Question: Please indicate a possible affordance area of drag_suitcase that can be used for holding
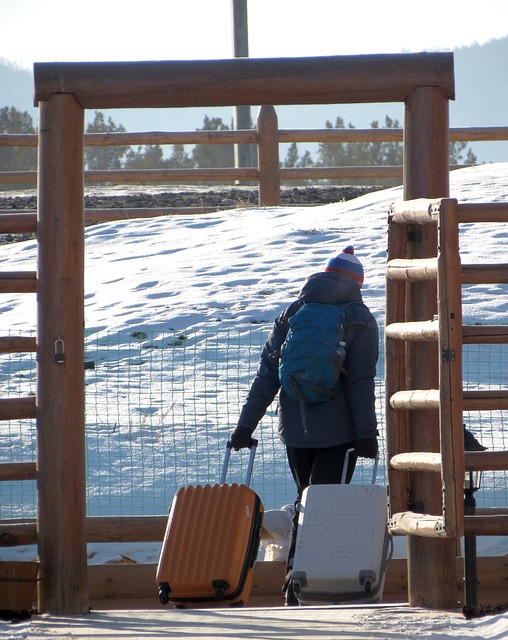
Answer: [220.917, 425.865, 263.023, 452.331]